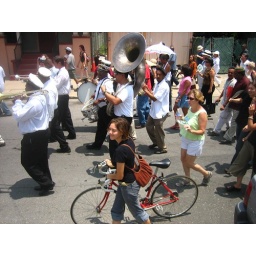
another person swept up by the parade; we saw her bike off into the Quarter later on.